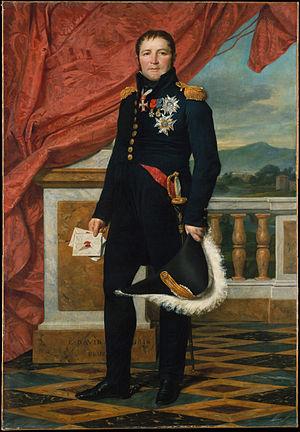
La politique extérieure de la France sous la monarchie de Juillet de 1830 à 1840 est dominée par deux éléments principaux : un nouveau système d'alliances marqué par le rapprochement avec le Royaume-Uni au sein de l'« entente cordiale » et la conquête de l'Algérie, dans le cadre d'une politique qui vise avant tout à garder la France en paix avec ses voisins européens, résumée par le mot de Casimir Perier : « la paix sans qu'il en coûte rien à l'honneur ».
L'armée du Nord est un corps expéditionnaire envoyé par la France durant la révolution belge et commandé par le maréchal Étienne Maurice Gérard.
La monarchie de Juillet est le nom donné au régime politique du royaume de France entre 1830 et 1848. Instaurée le 9 août 1830 après les émeutes dites des « Trois Glorieuses », elle succède à la Restauration. La branche cadette des Bourbons, la maison d’Orléans, accède alors au pouvoir. Louis-Philippe Iᵉʳ n’est pas sacré roi de France mais intronisé roi des Français. Son règne, commencé avec les barricades de la révolution de 1830, est troublé par plusieurs soulèvements vite maîtrisés, républicains à Paris, légitimiste dans l'Ouest, une tentative avortée de coup d'État bonapartiste à Strasbourg, qui ne remettent guère en cause la paix intérieure. La monarchie de Juillet, qui a été celle d’un seul roi, fait suite à la monarchie dite « conservatrice » que constitue la Restauration entre 1814 et 1830. Plus libérale que celle qui la précède, elle est marquée par une renonciation à la monarchie absolue de droit divin et un louvoiement permanent entre les factions parlementaires du « mouvement » et de la « résistance ». Louis-Philippe définit lui-même sa politique comme celle du « juste milieu ».